Fort Wayne Railroaders

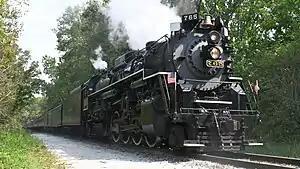
(2021) Nickel Plate Road 765 Steam Locomotive. Retired in 1958 and housed stationary at a park in Fort Wayne, the locomotive was restored by the Fort Wayne Railroad Historical Society. It is listed on the National Register of Historic Places.

The Fort Wayne "Railroaders" nickname corresponds to the railroad industry and history in the city and region. At the turn of the 20th century, the Northeast Indiana region containing Fort Wayne was a major industry center and subsequently local rail connected to every major city. Fort Wayne was a hub for passenger train service in the era. Today, the Fort Wayne Railroad Historical Society is in operation as a railroad preservation organization.